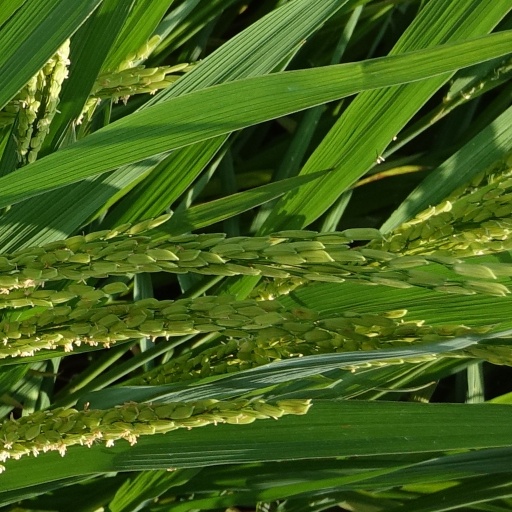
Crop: rice